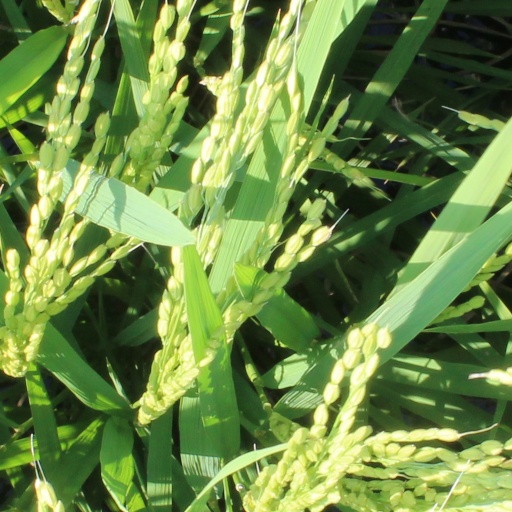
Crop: rice